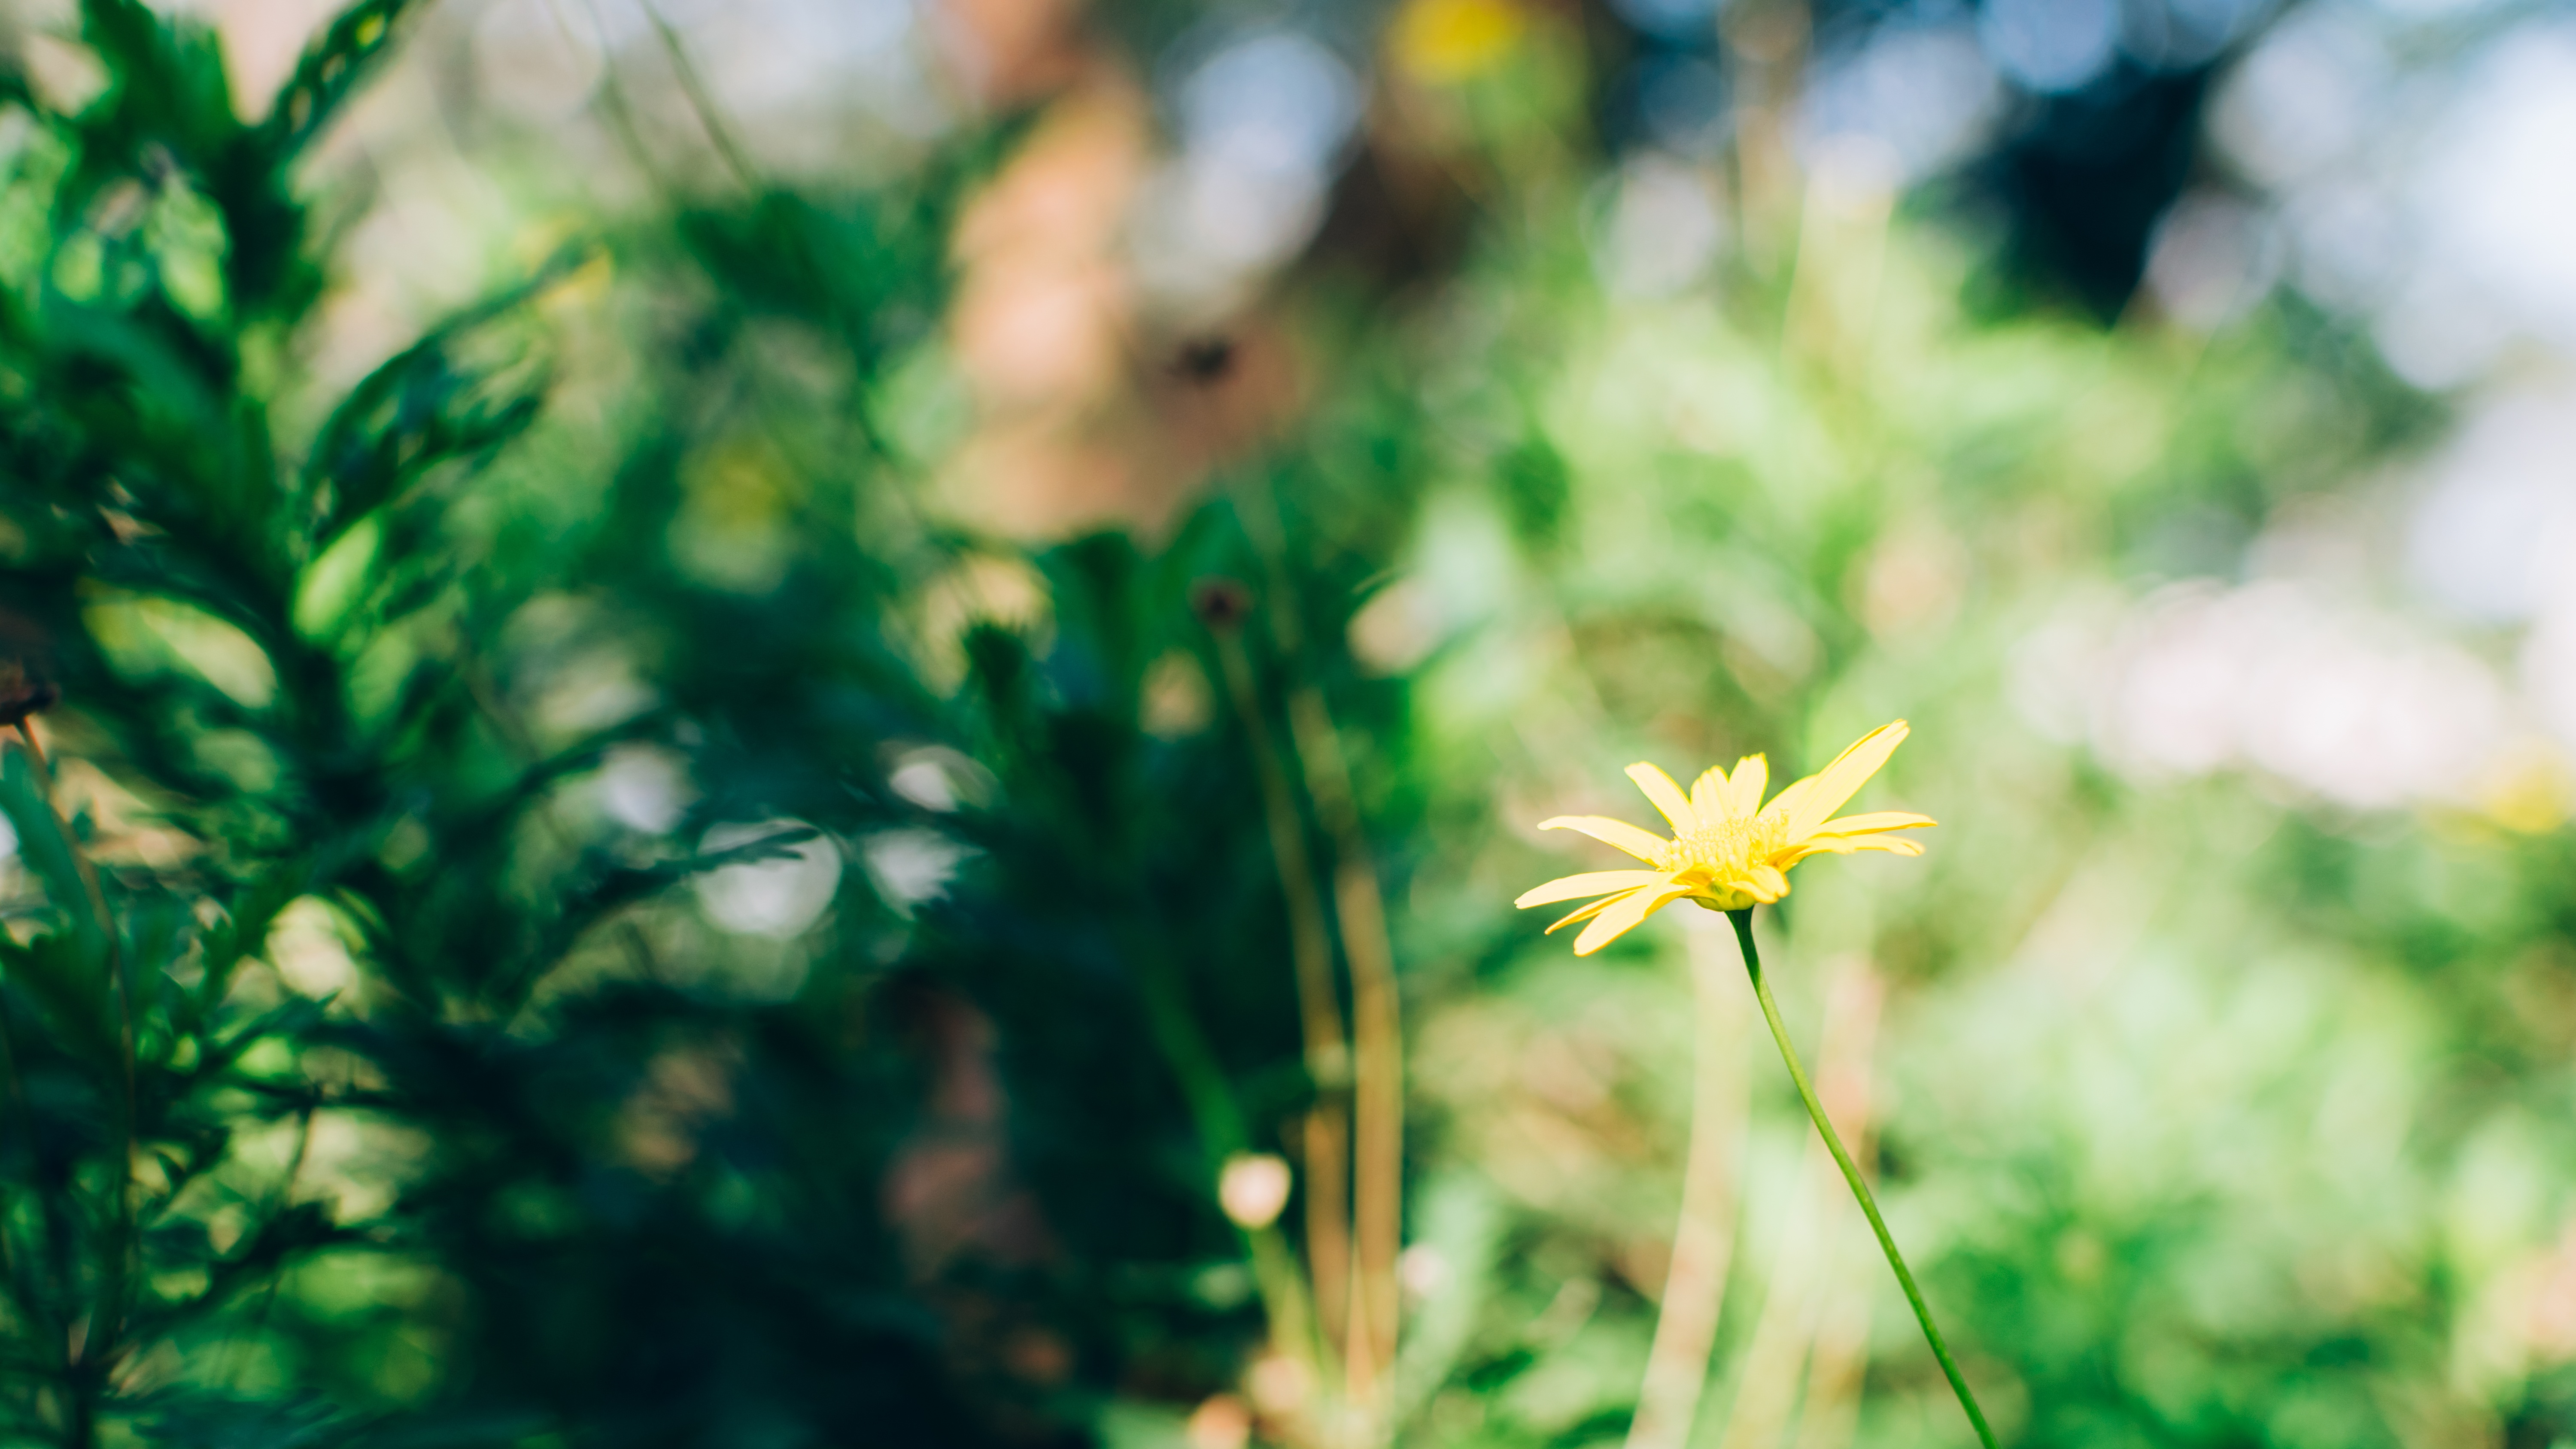
nature, forest, grass, branch, blossom, plant, field, meadow, sunlight, leaf, flower, petal, green, autumn, botany, yellow, flora, wildflower, close up, macro photography, flowering plant, land plant